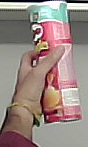
Product: pringles_original